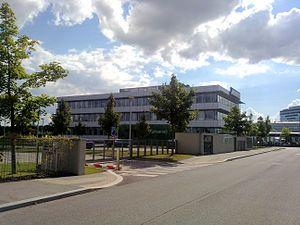
Agrofert est une société holding tchèque dont le siège est à Prague. Elle exploite des industries agro-alimentaires, des produits chimiques, de la construction, de la logistique, de la foresterie, de l’énergie et des médias de masse. Elle a été fondée en 1993 par l'homme d'affaires et l'actuel Premier ministre, Andrej Babiš, dont il était l'unique propriétaire jusqu'en 2017, date à laquelle il a été contraint de transférer la propriété de l'entreprise à des fonds fiduciaires contrôlés par sa famille et ses avocats afin de se conformer à la nouvelle loi sur les conflits d'intérêts adoptée par le Parlement.